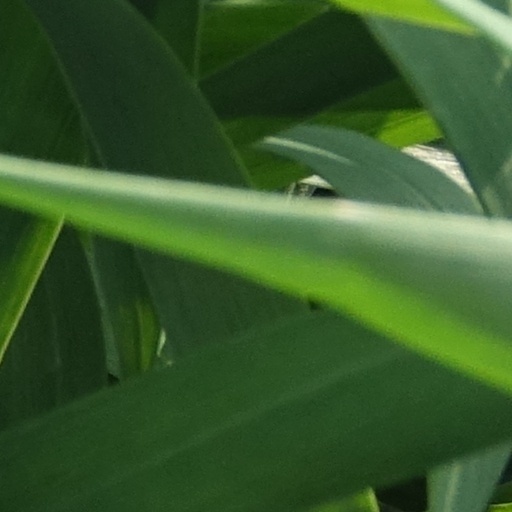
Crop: wheat